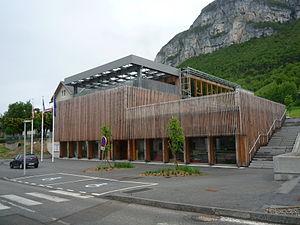
Le bâtiment multifonctionnel de Saint-Jean-d'Arvey. Inauguré le 23 juin 2012 et d'une surface de 1 080 m², il accueille une crèche, une garderie, une bibliothèque ainsi qu'une salle du conseil municipal.
Saint-Jean-d'Arvey est une commune française située dans le département de la Savoie, en région Auvergne-Rhône-Alpes.